Robert Adamson (photographer)

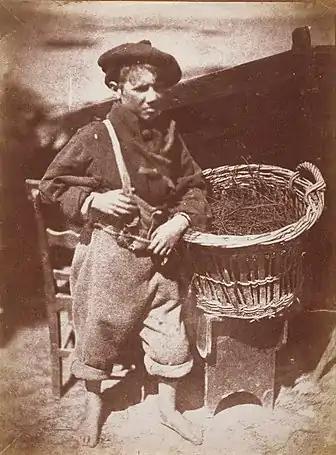
'His Faither's Breeks', a Newhaven boy, by Robert Adamson and David Octavius Hill, 1843–1847; from the collection of the National Galleries of Scotland.

Adamson was born in St Andrews, one of ten children of Rachel Melville and Alexander Adamson, a Fife tenant farmer. He grew up in Burnside and was educated at Madras College in St Andrews where he showed exceptional talents in mathematics and mechanics, twice winning the prize for mathematics. He became employed at an engineering shop from a young age, and apprenticed as a millwright for several months.